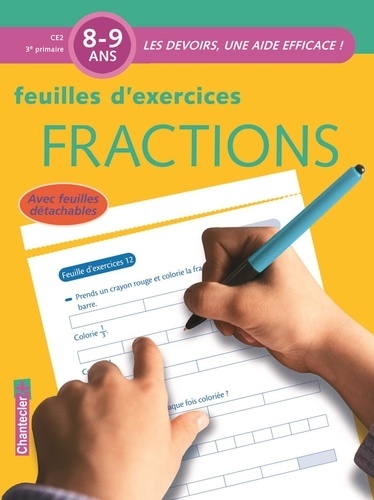
FRACTIONS 8-9 ANS CE2 - FEUILLES D'EXERCICES
Ce bloc contient 48 feuilles d'exercices sur les fractions. En les effectuant, votre enfant assimilera aisément la matière scolaire. Pendant les vacances, il pourra aussi se remémorer tout ce qu'il a déjà appris. De cette façon, il sera toujours à niveau et ne connaîtra pas de difficultés d'apprentissage. Les feuilles sont perforées, pour une utilisation pratique et facile.
Brand: GEYSKENS E.
Category: Office Supplies > General Office Supplies > Paper Products > Notebooks & Notepads